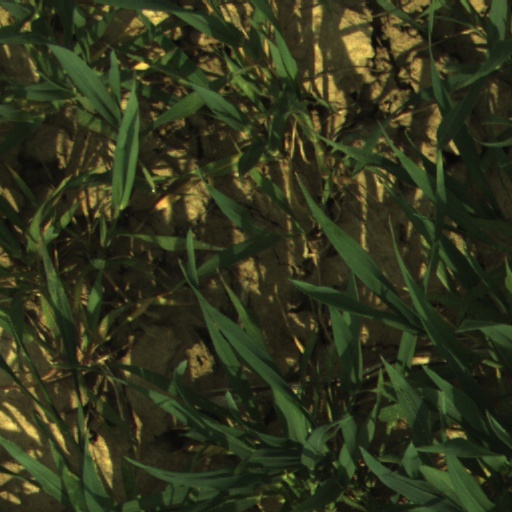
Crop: wheat